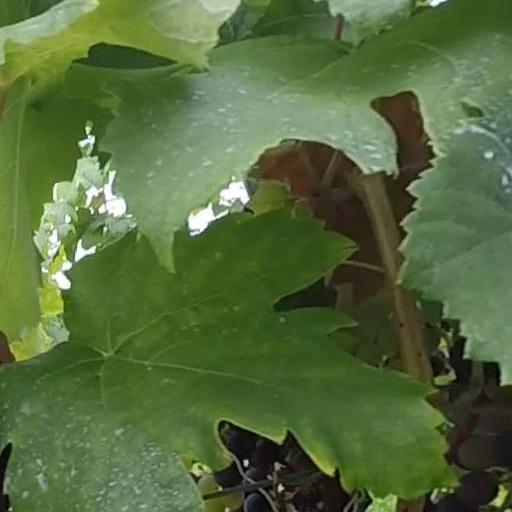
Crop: grape